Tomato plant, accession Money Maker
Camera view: vertical (180 deg); turntable rotation: 150 degrees
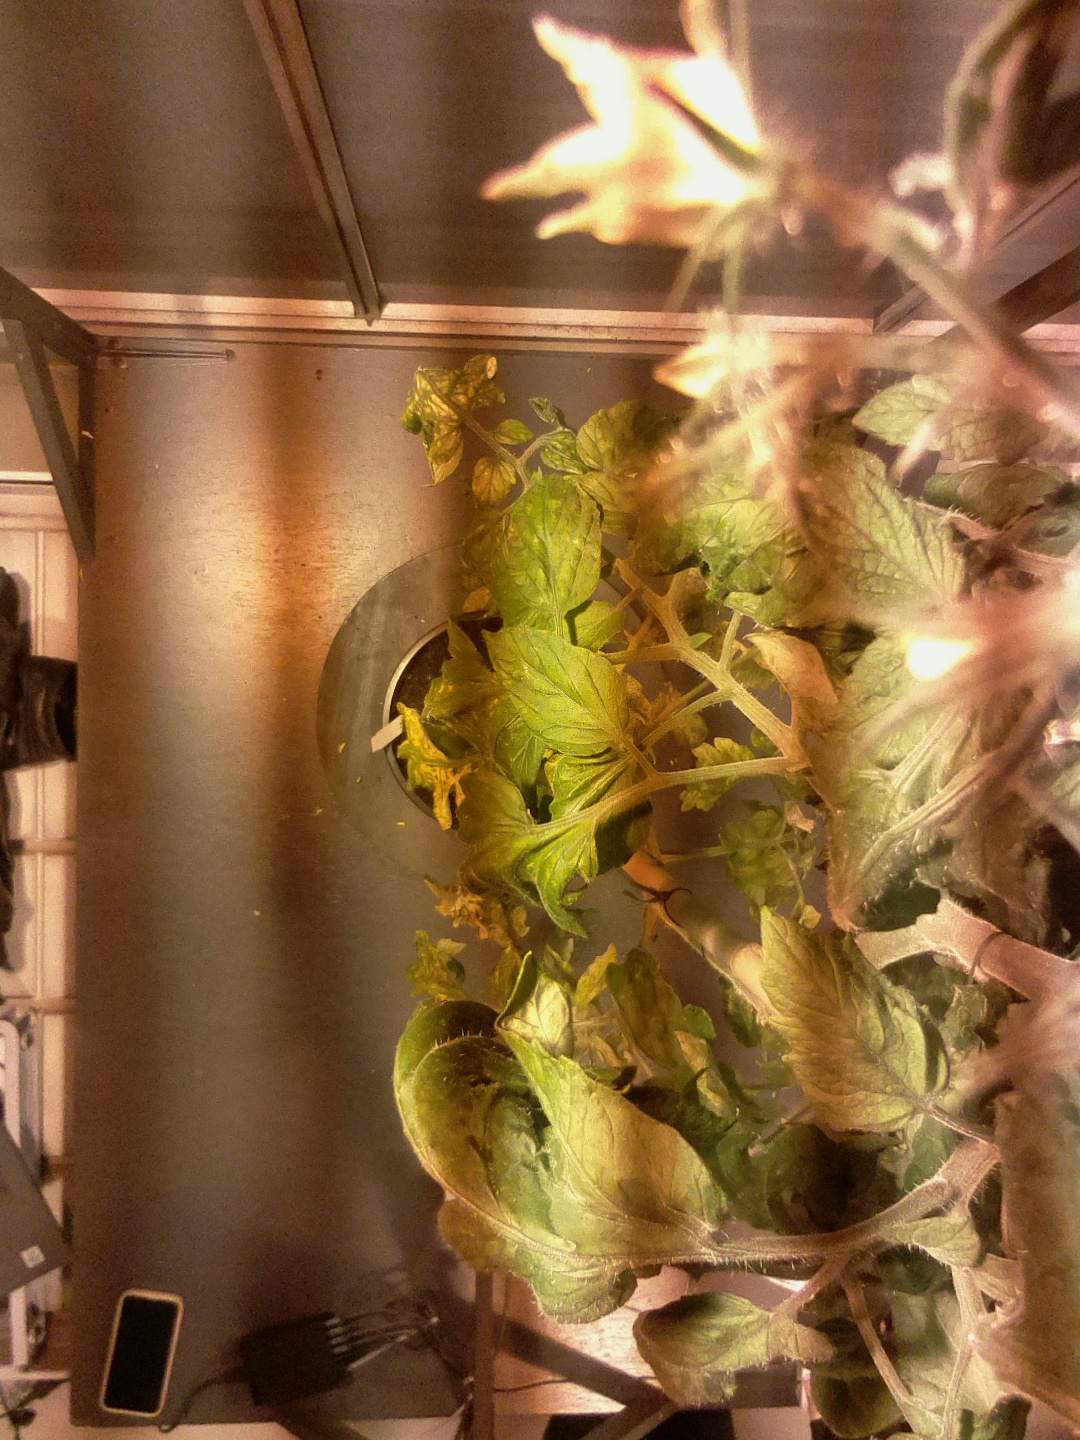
BBCH growth stage 72: 20%-30% of final fruit size